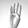
ASL letter: B